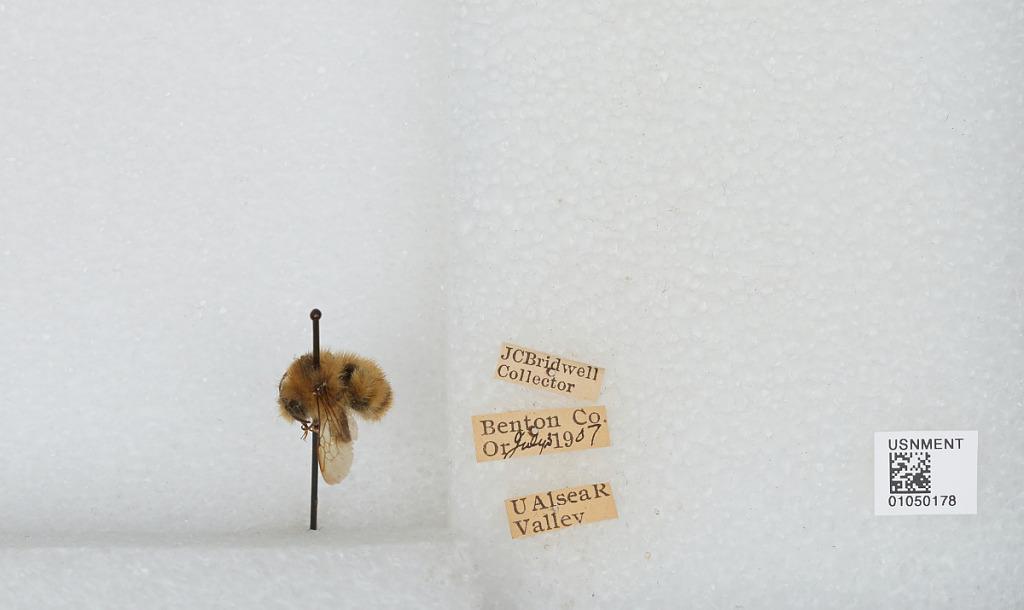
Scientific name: Bombus sp.
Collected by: J. Bridwell
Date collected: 1907-7-3
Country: United States
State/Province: Oregon
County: Benton
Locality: Upper Alsea River
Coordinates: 44.3797, -123.707